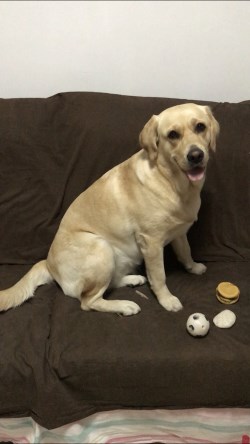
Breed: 3580-n000122-Labrador_retriever